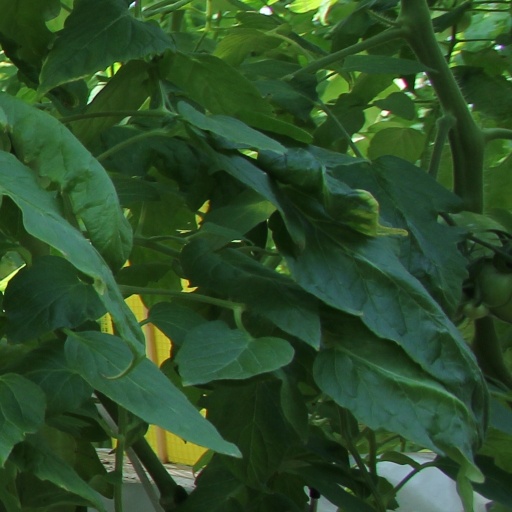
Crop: tomato